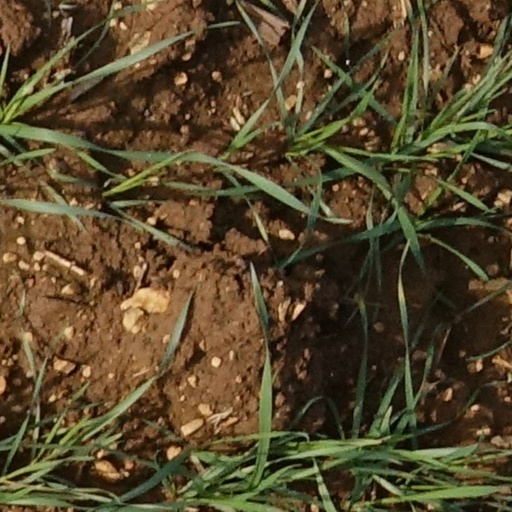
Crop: wheat